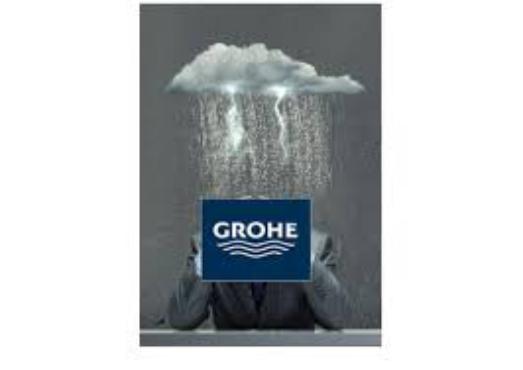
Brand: grohe
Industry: Necessities